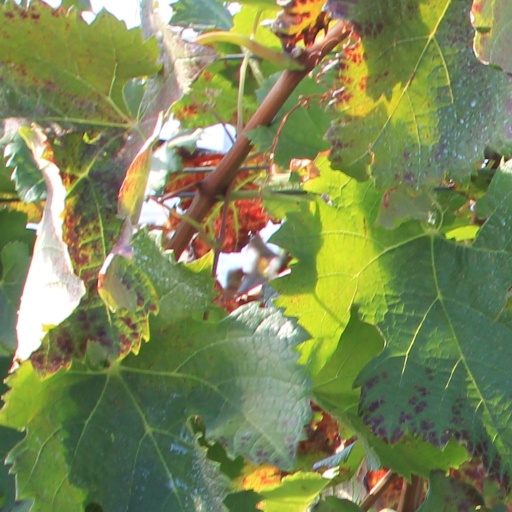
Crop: grape